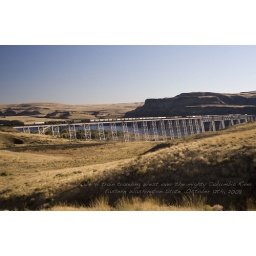
Freight train crossing the Columbia river in Washington state